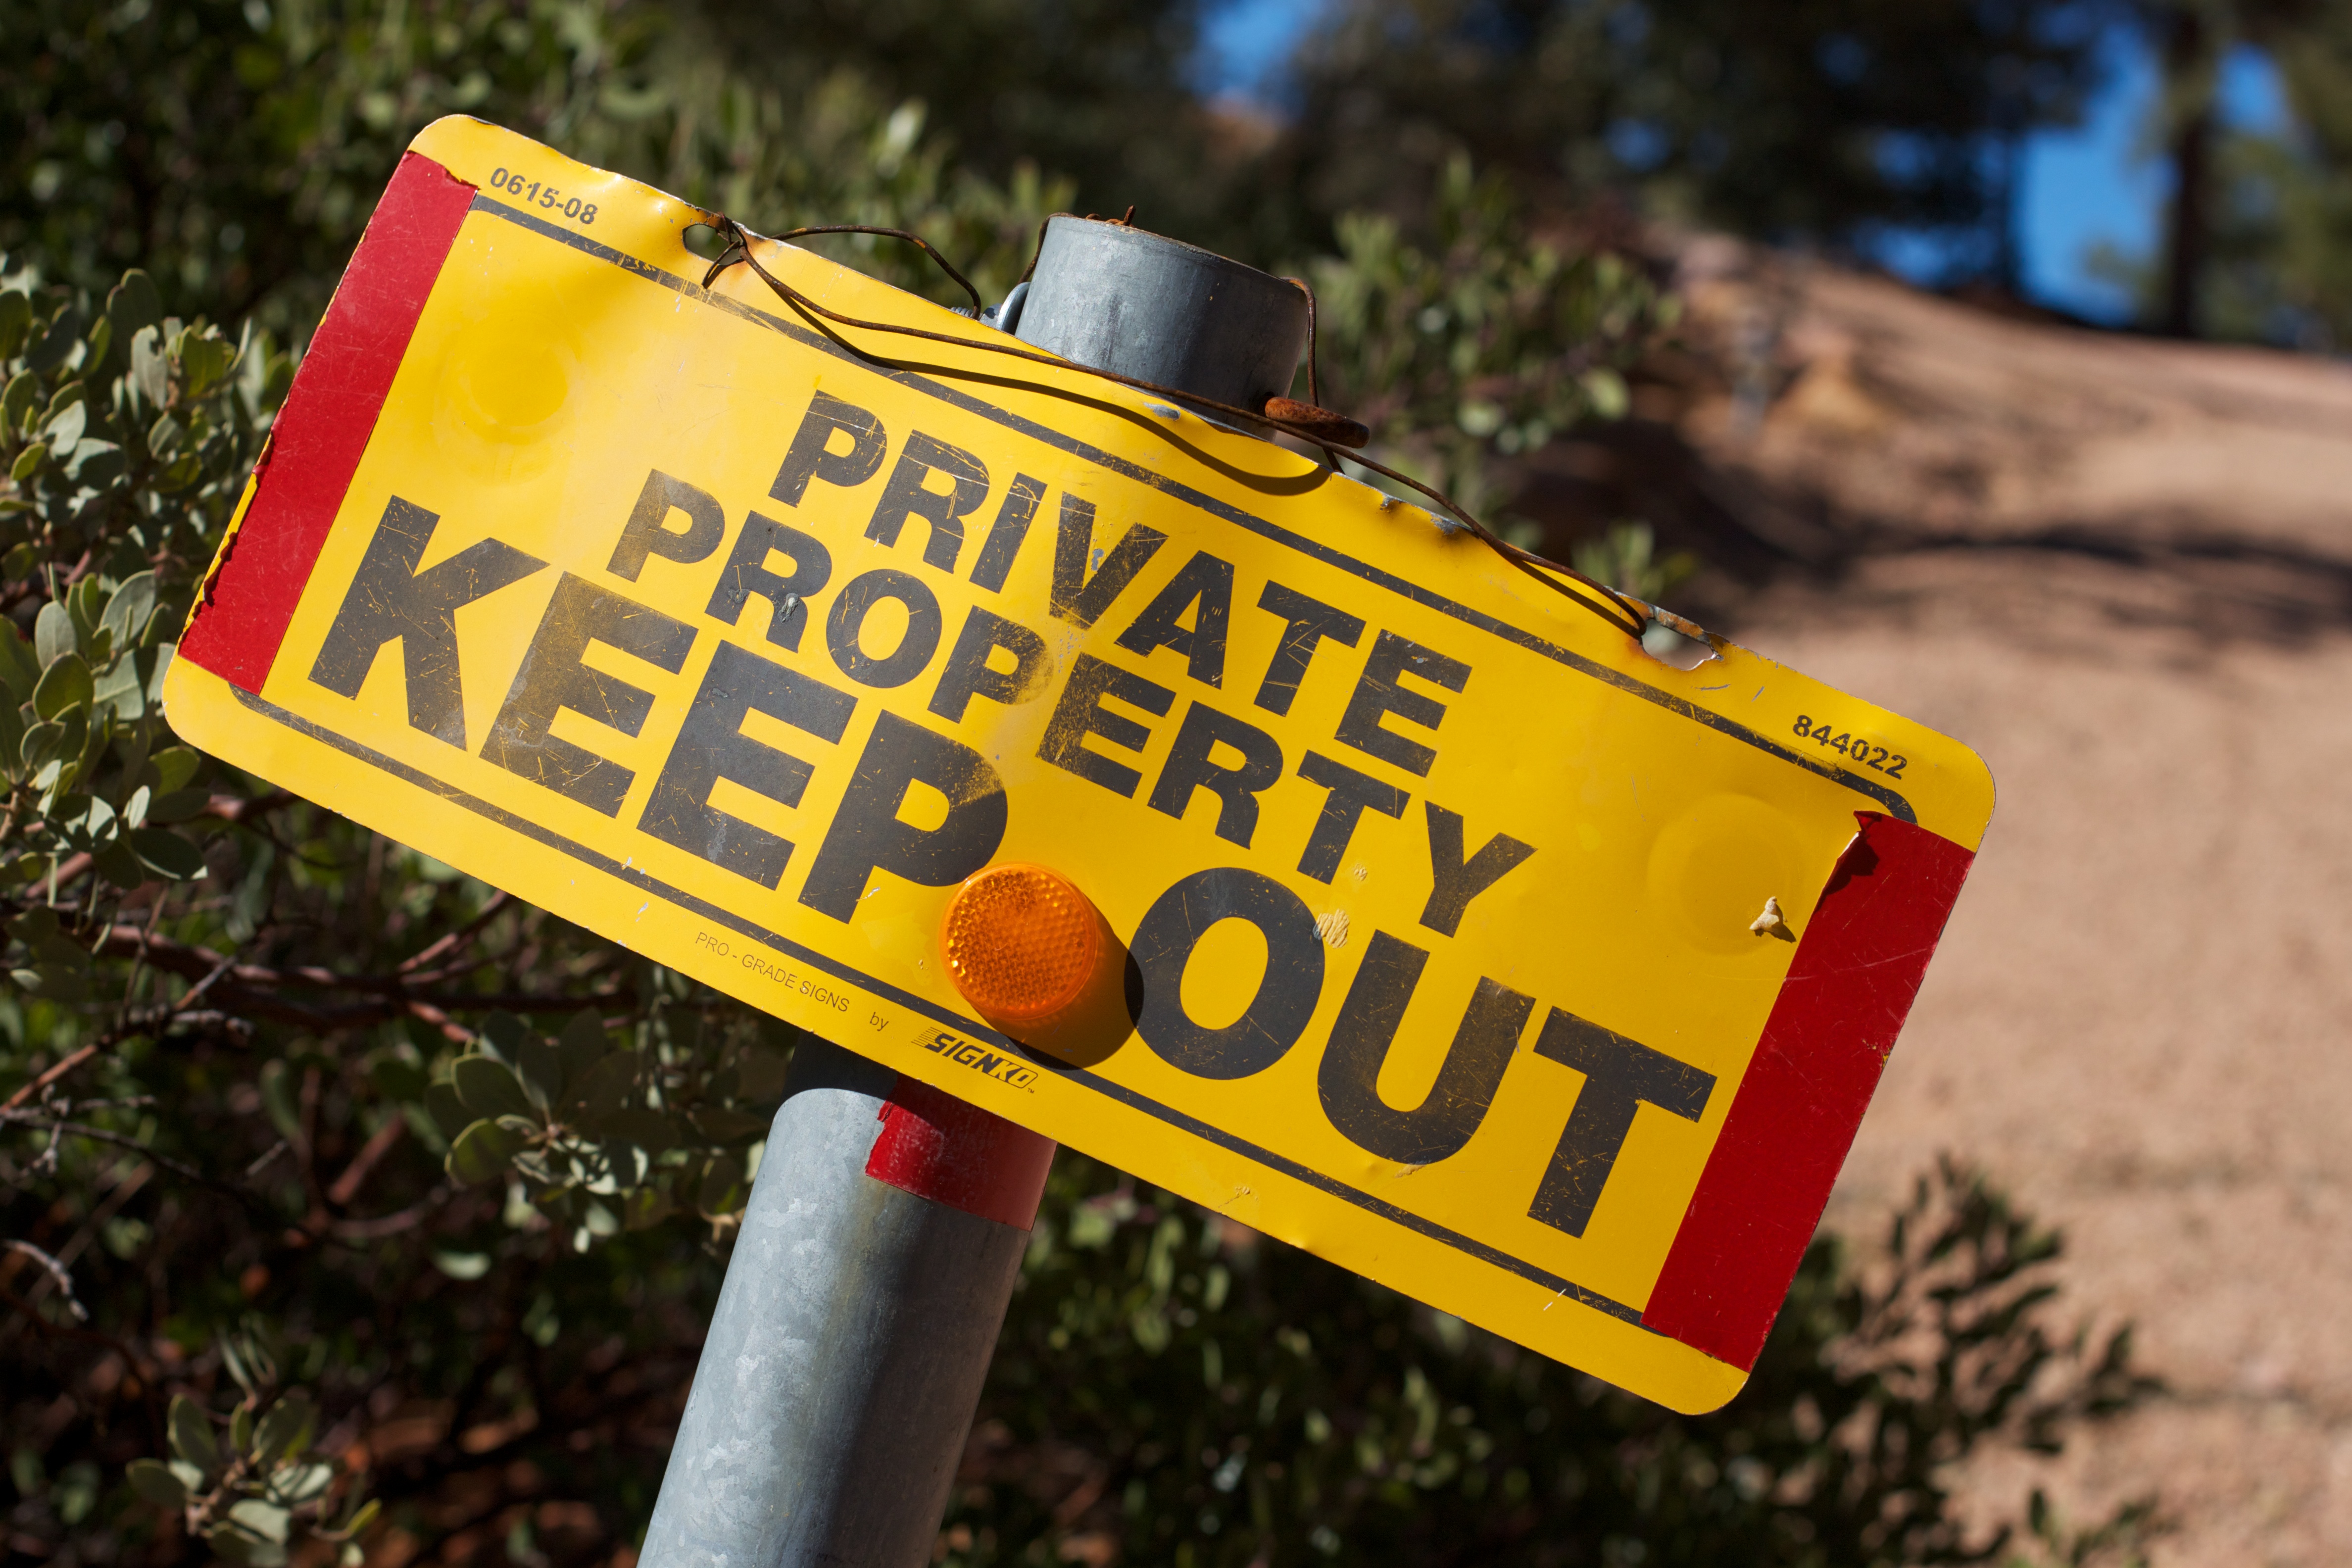
sign, street sign, yellow, signage, traffic sign